Zaina Bouzerrade

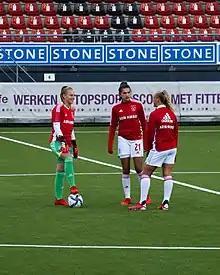
Bouzerrade in the centre

Zaina Bouzerrade (born 29 July 2002) is a footballer who plays as a right-back. Born in the Netherlands, she represents Morocco at international level.